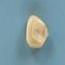
Maize quality: Good